Wlastimil Hofman

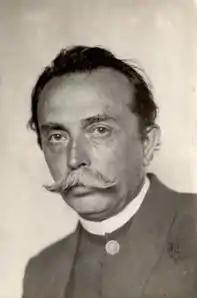
Wlastimil Hofman

Wlastimil Hofman (27 April 1881 – 6 March 1970) was a Polish painter, one of the more popular painters of the interwar and postwar years.